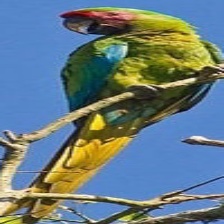
Species: MILITARY MACAW
Scientific name: ARA MILITARIS
ImageNet parent category: macaw